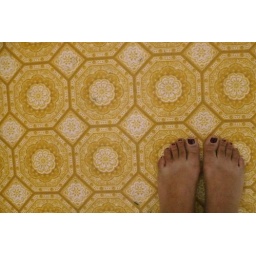
i have very 70s ish floor in my kitchen